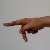
The image shows a hand gesture representing the letter 'P' in Indian Sign Language.